San Pietro extra moenia, Spoleto

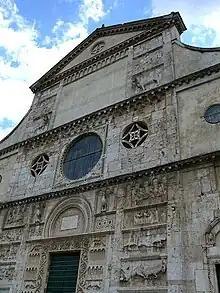
San Pietro church, façade

San Pietro extra moenia is an ancient Roman Catholic church in Spoleto, Umbria, Italy. Remarkable examples of Romanesque sculpture adorn its façade. The term "extra moenia" refers to its location outside the city walls.